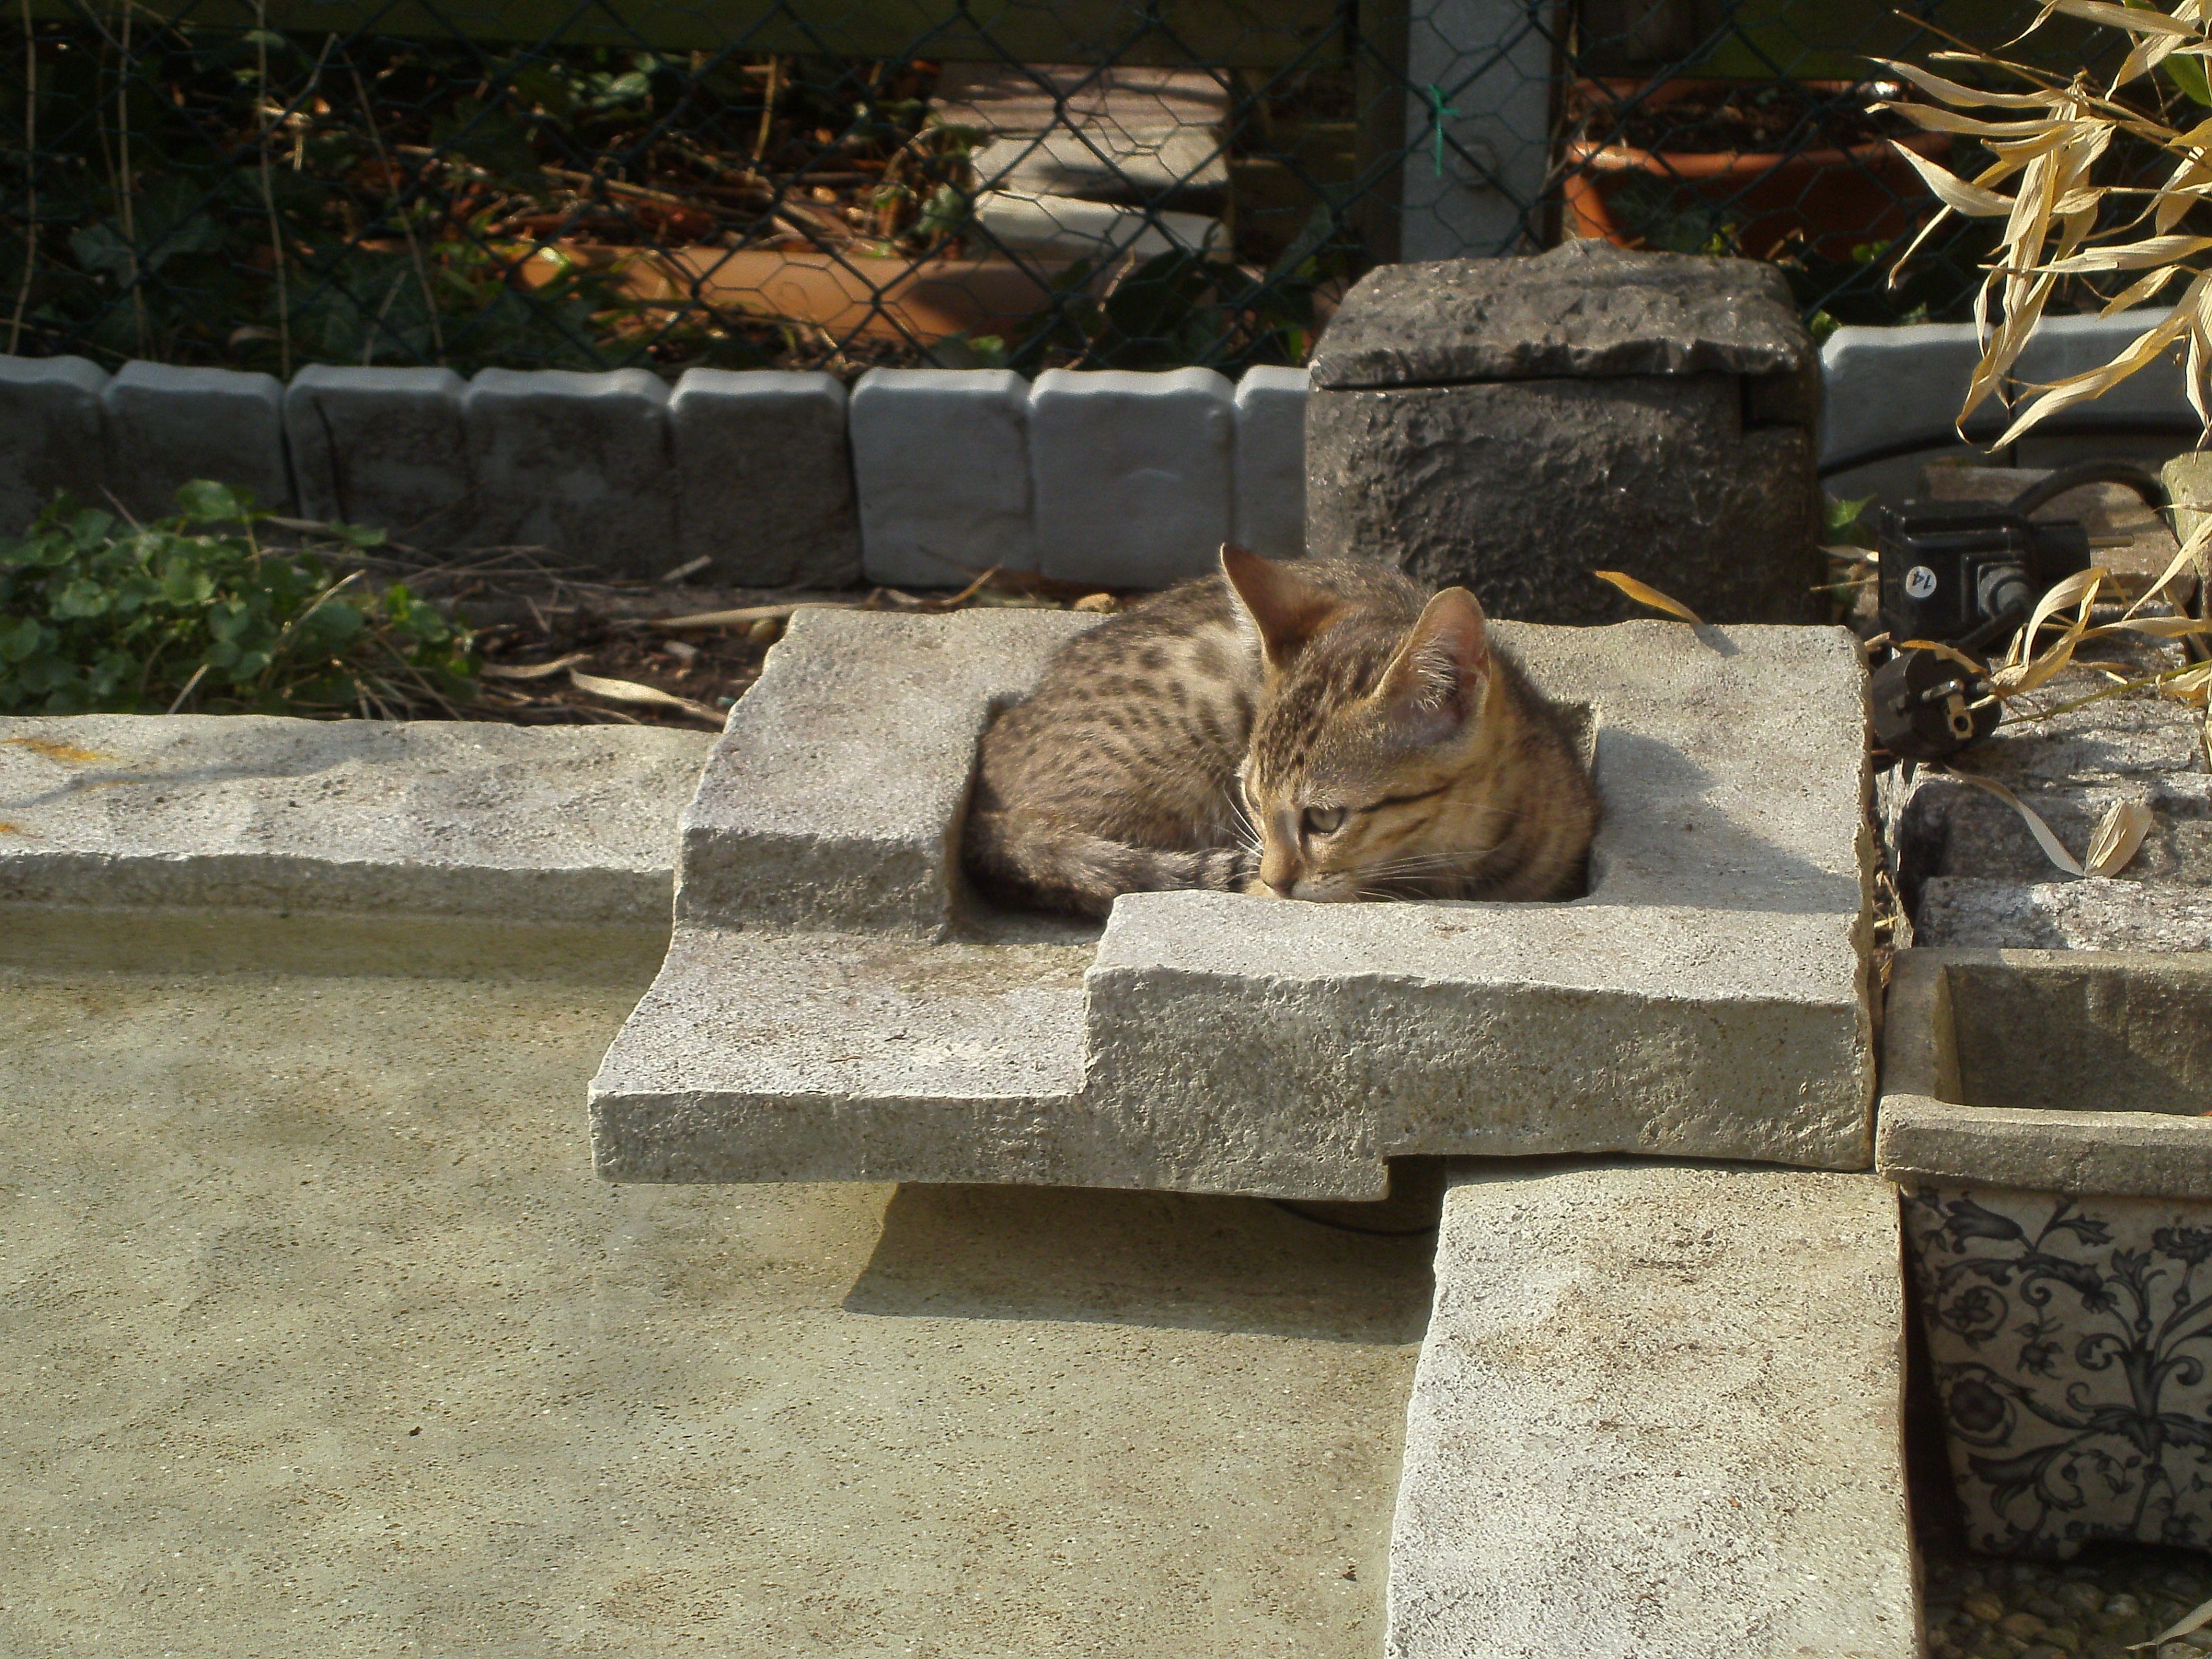
sweet, pet, cat, mammal, animals, mieze, cute cat, young cat, small to medium sized cats, cat like mammal